Robert Morrison (missionary)

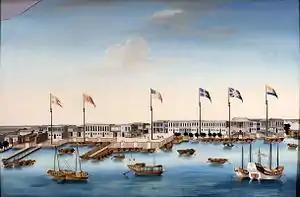
Painting of the Thirteen Factories,

The "Trident" arrived in Macau on 4 September 1807 after 113 days at sea. The first move of the newcomer was to present his letters of introduction to some leading Englishmen and Americans, in Macau and Canton. He was kindly received, but he needed a bold heart to bear up, without discouragement, under their frank announcement of the apparently hopeless obstacles in the way of the accomplishment of his mission. George Thomas Staunton discouraged him from the idea of being a missionary in China. Firstly, the local Chinese-speaking people were forbidden by the government to teach the local languages to anybody, under penalty of death. Secondly, no foreigners could remain in China, except for purposes of trade. Thirdly, Portuguese-sponsored Catholic missionaries in Macau would be bitterly hostile, and were likely to stir up the local people against a Protestant mission. On 7 September, he was expelled by the Roman Catholic authorities in Macau and went to the Thirteen Factories outside Guangzhou . The chief of the American factory at Canton offered the missionary for the present a room in his house; and there he was most thankful to establish himself, and think over the situation. Shortly afterwards he made an arrangement for three months, with another American gentleman, to live at his factory. He effectively passed himself off as an American. The Chinese, he found, did not dislike and suspect Americans as much as they did the English. Still Morrison's presence did excite suspicions, and he could not leave his Chinese books about, lest it should be supposed that his object was to master the language. Certain Roman Catholic natives such as Abel Yun were found willing to impart to him as much of the Mandarin Chinese as they could but he soon found that the knowledge of this did not enable him to understand, or make himself understood by, the common people; and he had not come to China simply to translate the Scriptures into the speech of a comparatively small aristocratic class.